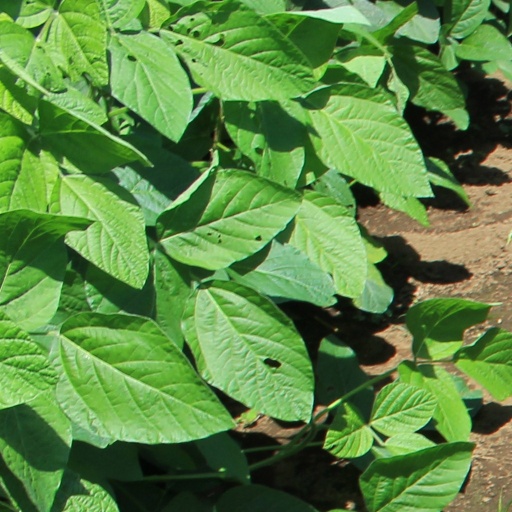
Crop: soybean